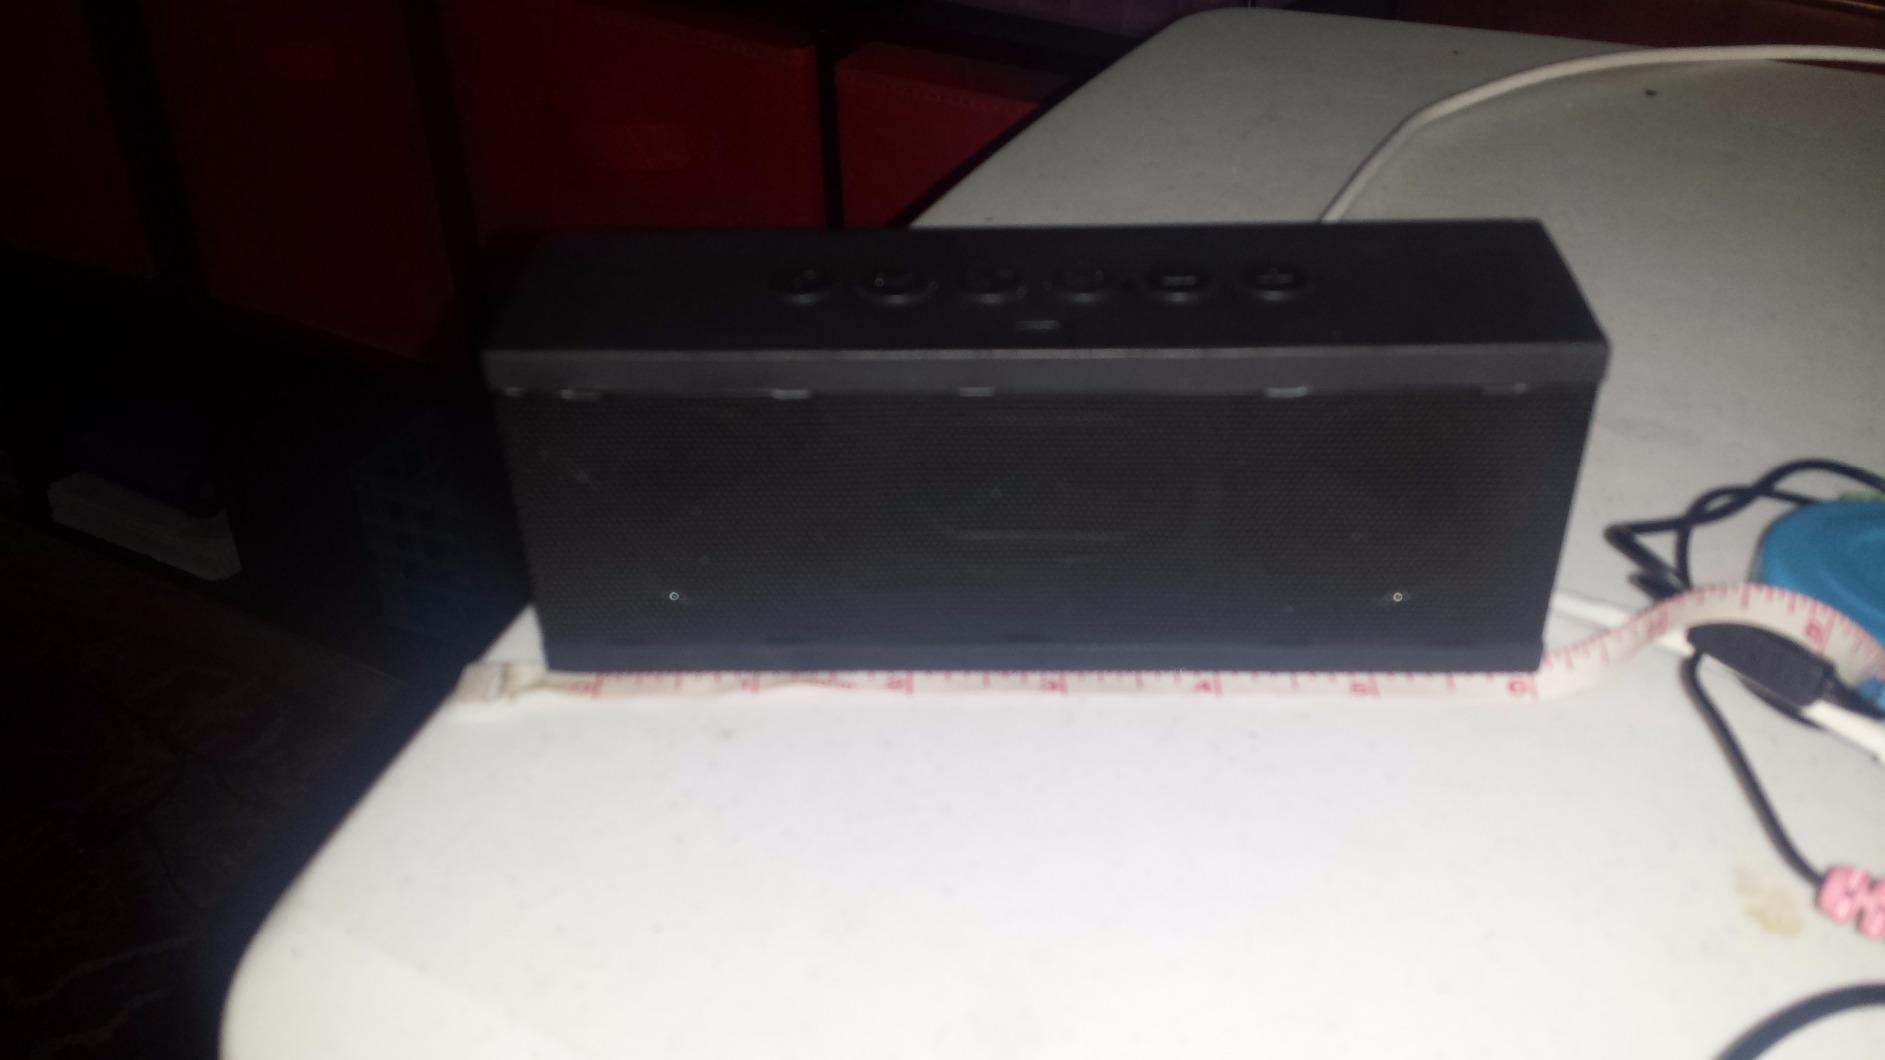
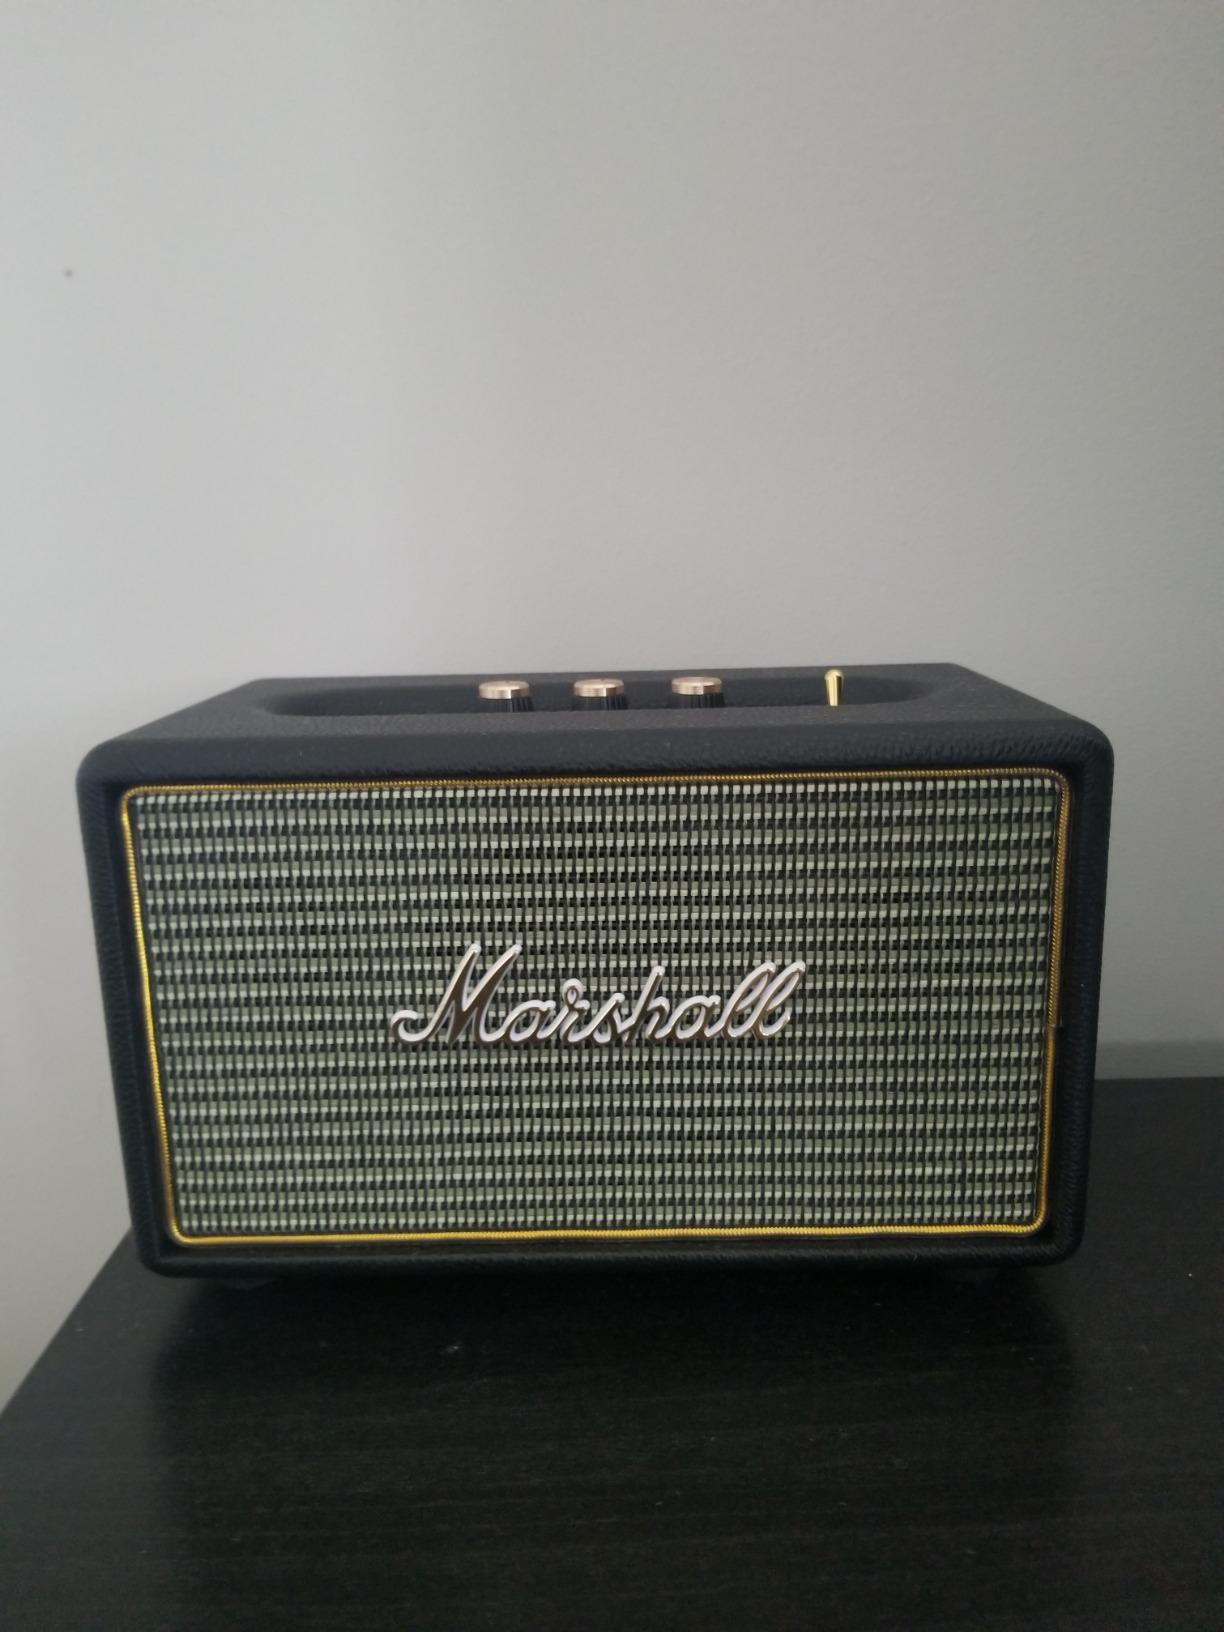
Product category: speaker
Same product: no